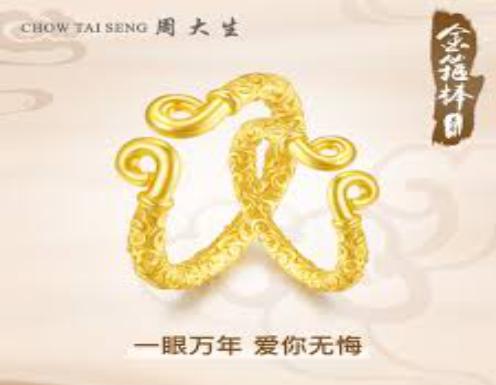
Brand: CHOW TAI SENG-1
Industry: Others